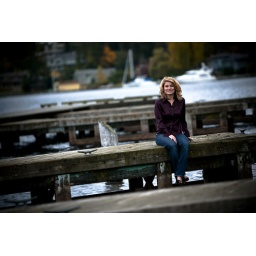
Juana Storz sitting on the boat docs at Luther Burbank Park in Mercer Island, Washington.